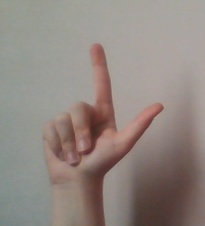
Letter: laam